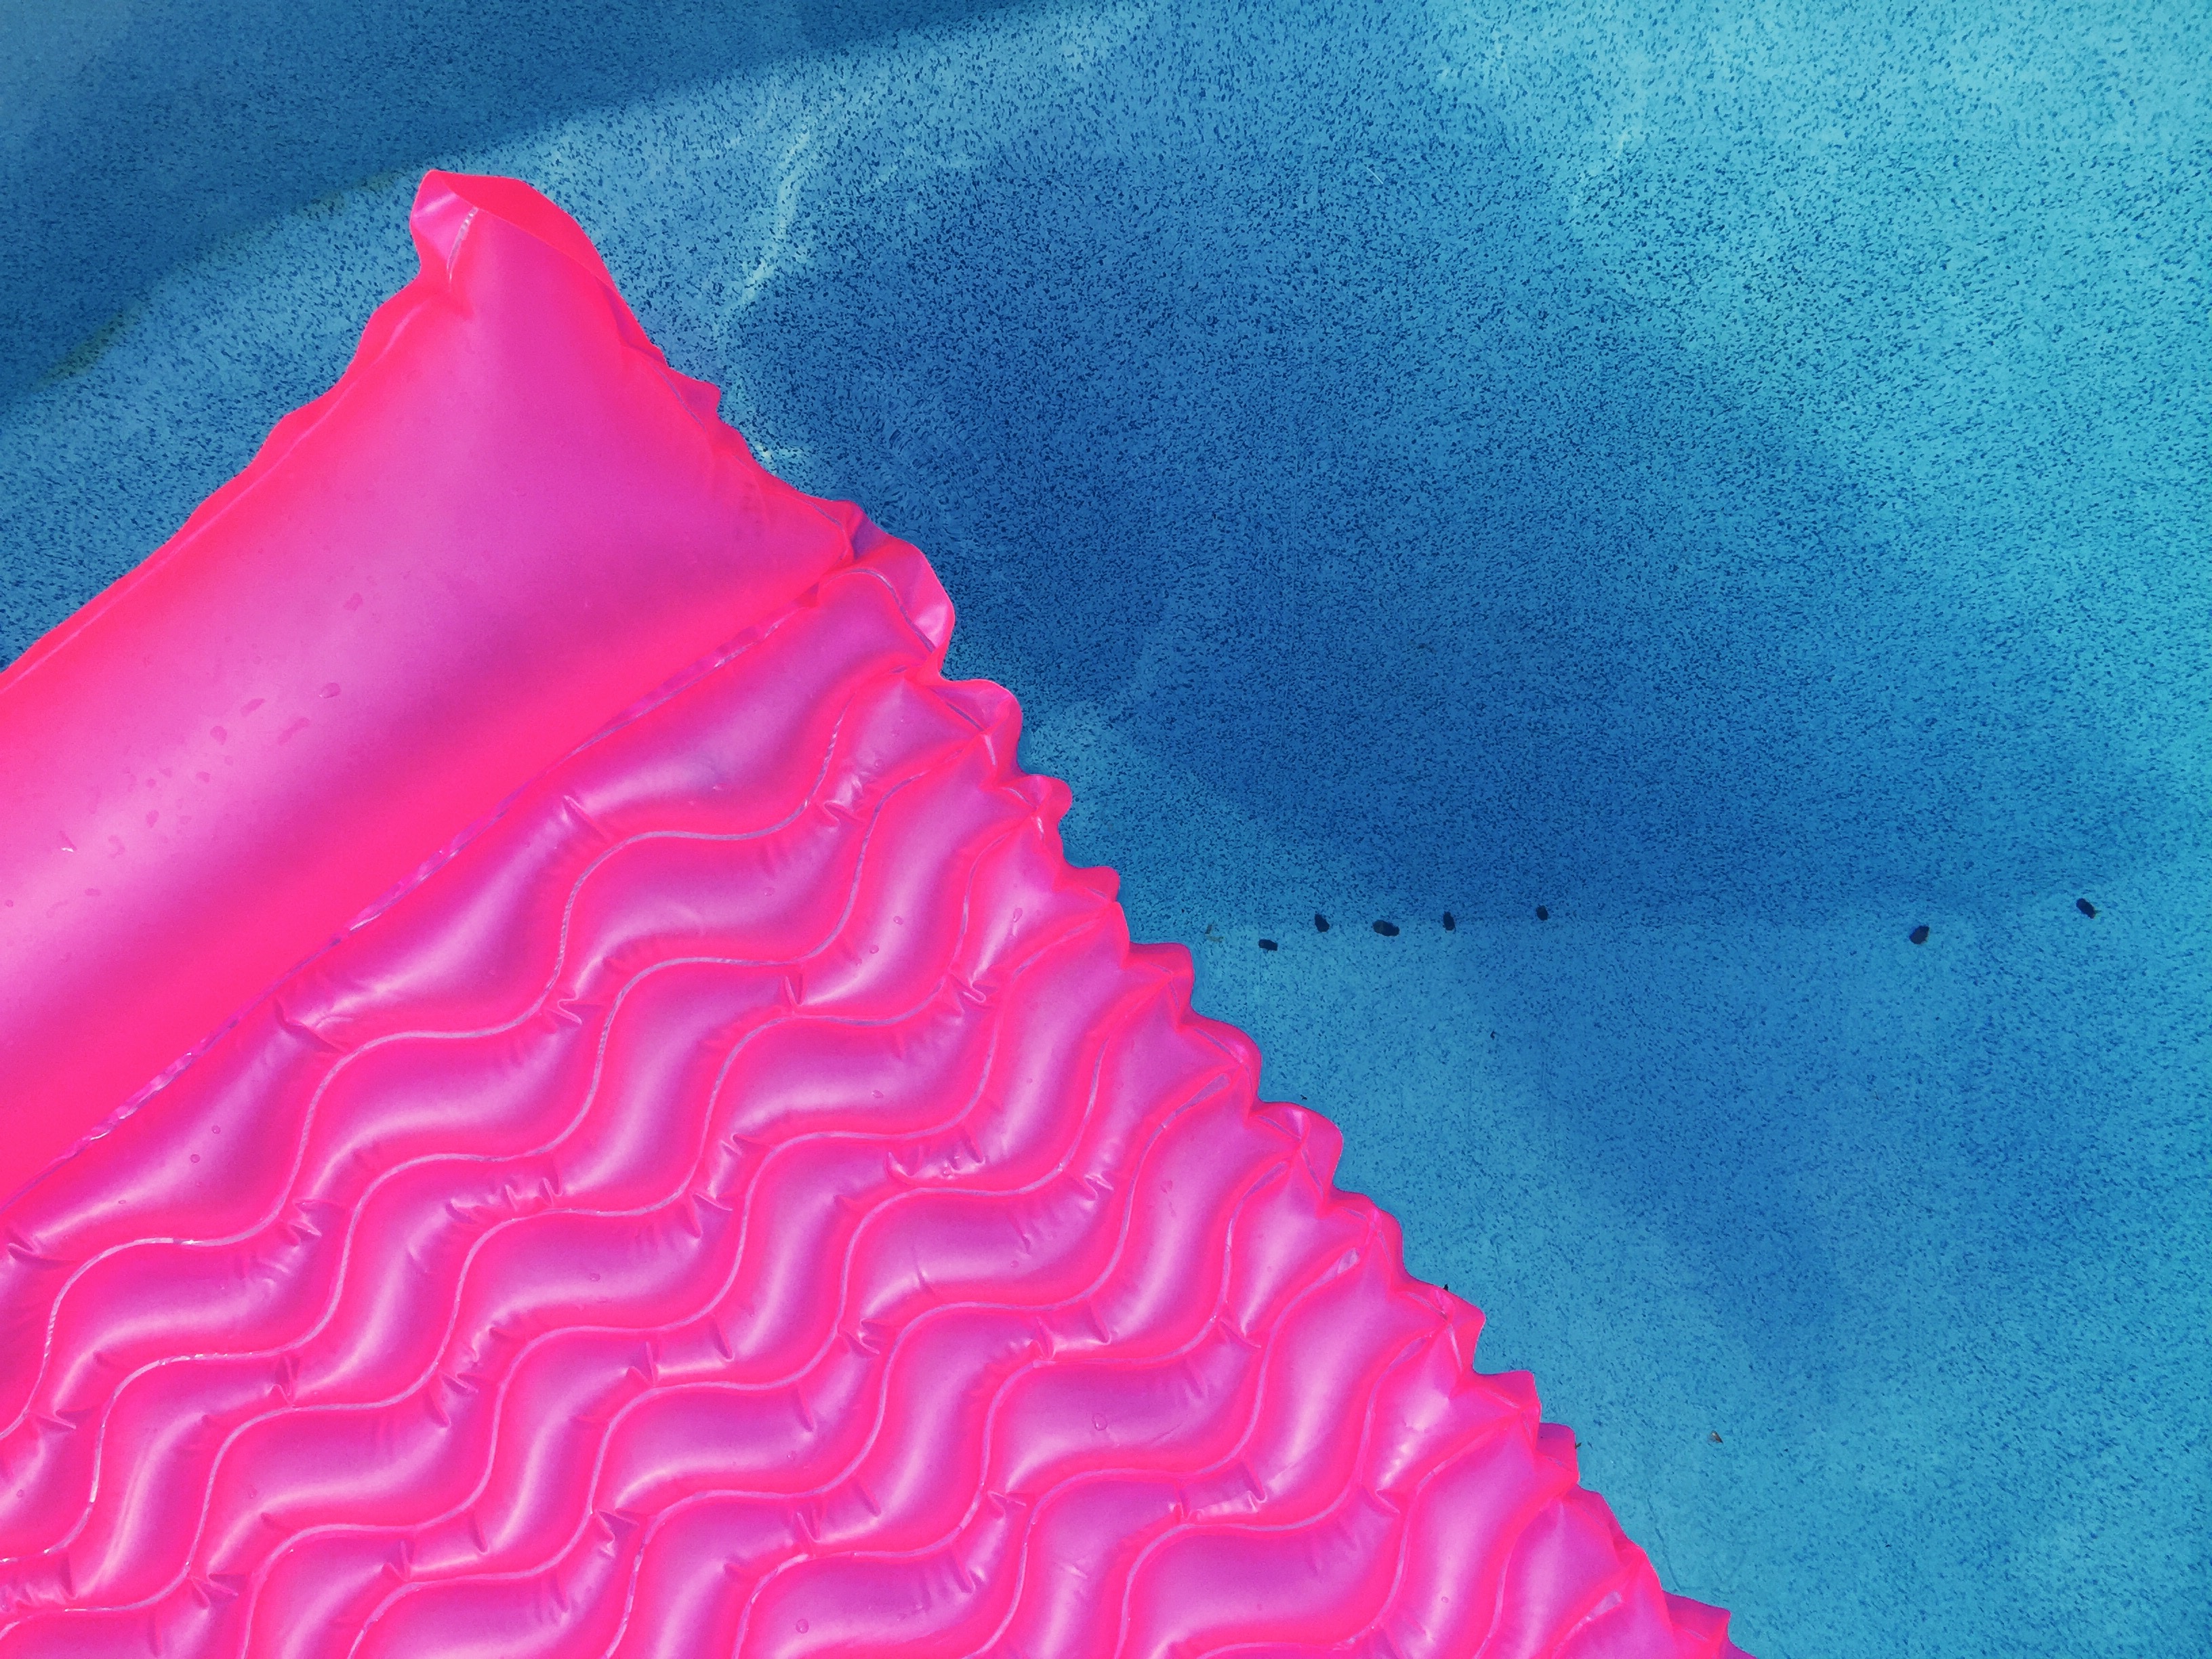
water, flower, petal, pool, pattern, red, color, blue, float, pink, material, magenta